Stanningley railway station

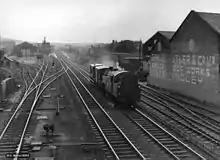
Short freight train passing through Stanningley station in 1966

The station had a sizeable goods yard. The goods shed has survived almost intact and is used by a builders’ merchant, while the station building is used as business premises. In its function as a railway station for Farsley, it has been replaced by New Pudsey railway station which is situated about further west.